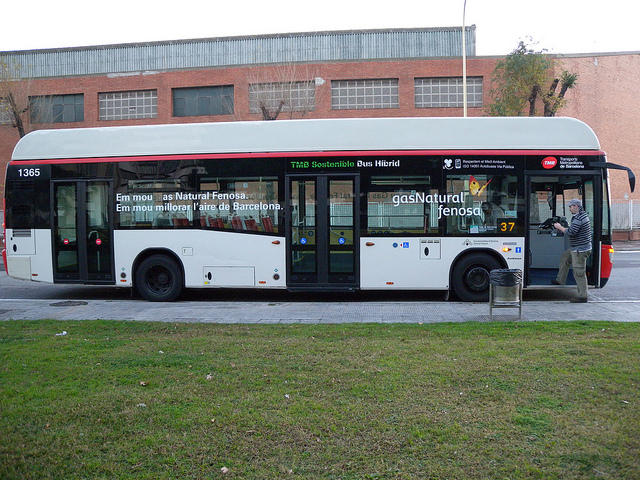
A city bus driving down a street next to a tall building.

a bus parked on the side of the road so someone can get on it

A man is about to board a large bus.

A bus driver is standing outside of parked Bus 37.

a person getting on to a bus